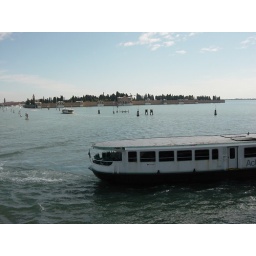
Our accidental visit to Venizia (they moved our car to another train in the middle of the night as we slept).